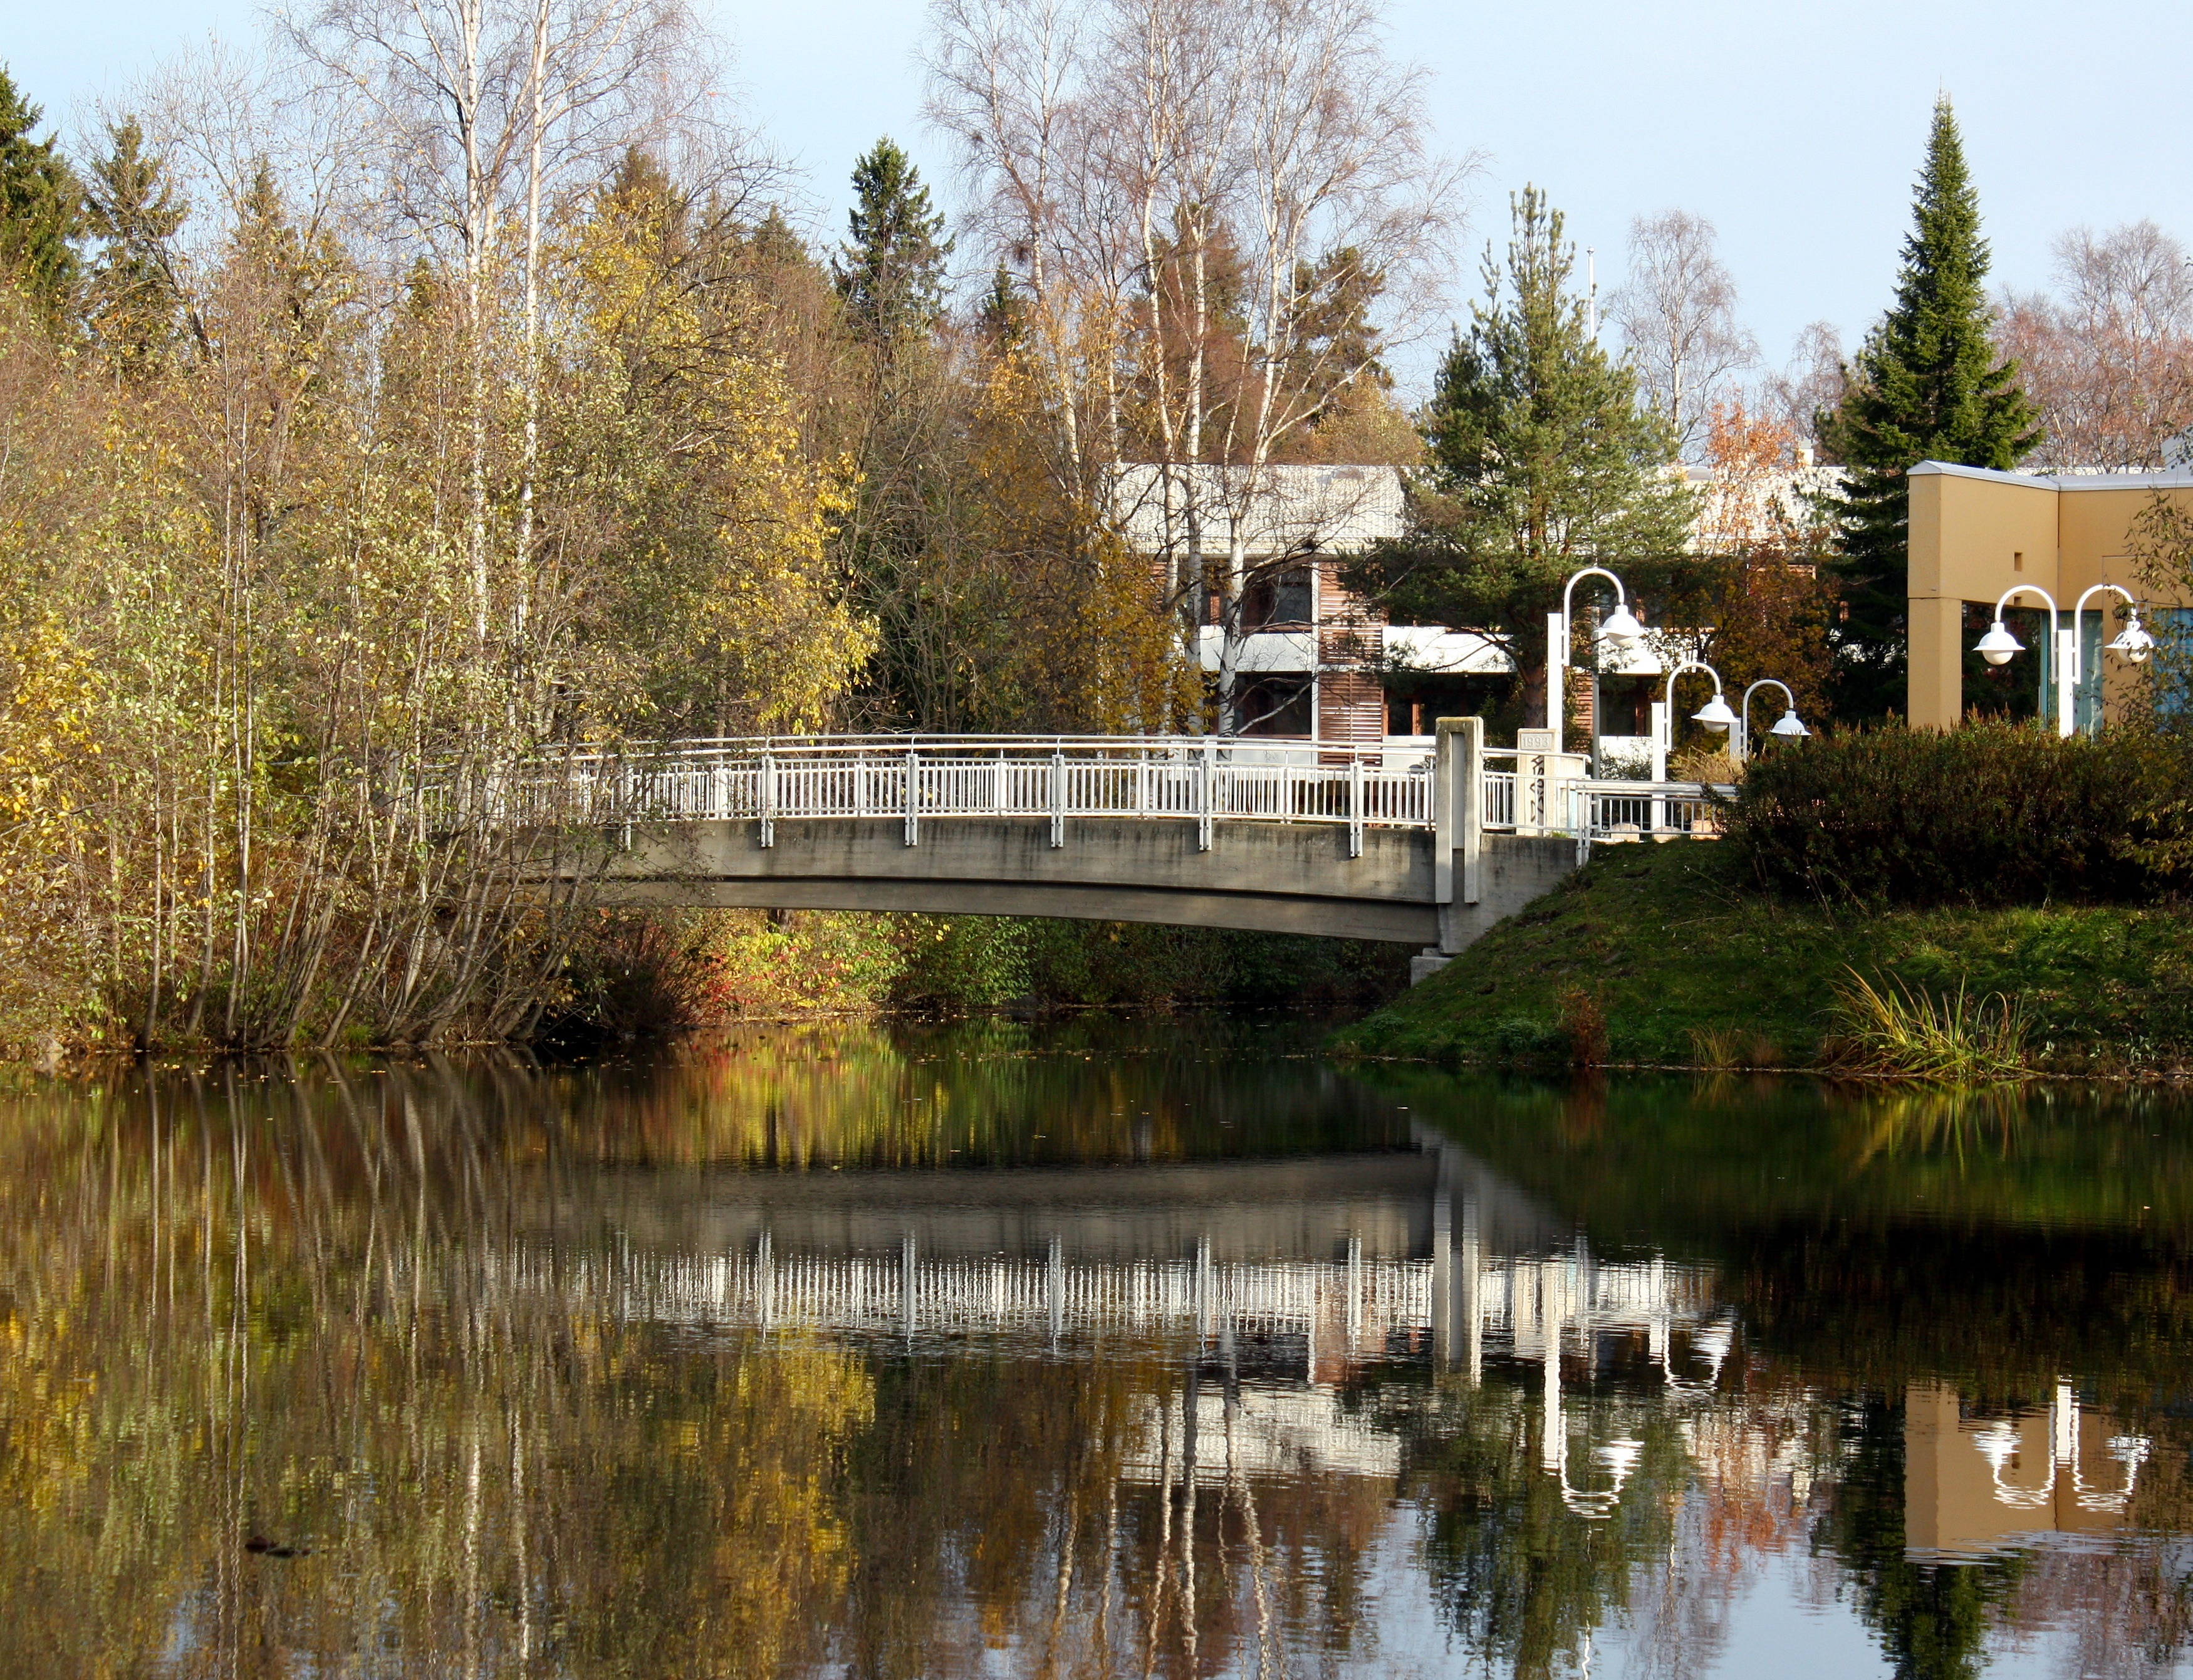
tree, water, nature, architecture, bridge, countryside, fall, river, canal, country, pond, stream, reflection, scenic, autumn, waterway, trees, outside, buildings, reflections, beautiful, finland, estate, bayou